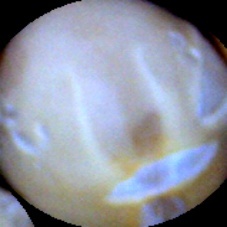
Label: Skin-damaged